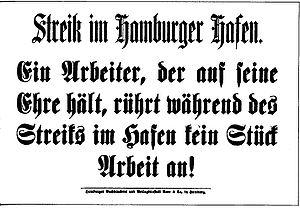
Grève des dockers de Hambourg 1896/97
La grève des dockers de Hambourg de 1896/97 est un des conflits de travailleurs les plus importants de l'Empire allemand. Elle commence le 21 novembre 1896, dure onze semaines, implique à son paroxysme près de 17 000 travailleurs, et se termine le 6 février par une défaite totale des grévistes. Cette lutte a des répercussions considérables sur l'économie de Hambourg, et attire l'attention au-delà des frontières. Elle est portée avant tout par des groupes de travailleurs peu organisés syndicalement et aux conditions de travail précaires. Face à eux se tiennent des entrepreneurs bien organisés. Ces événements seront utilisés par les conservateurs et le gouvernement allemand comme prétexte pour tenter une politique encore plus répressive contre la social-démocratie via un projet de loi autorisant le recours aux travaux forcés.